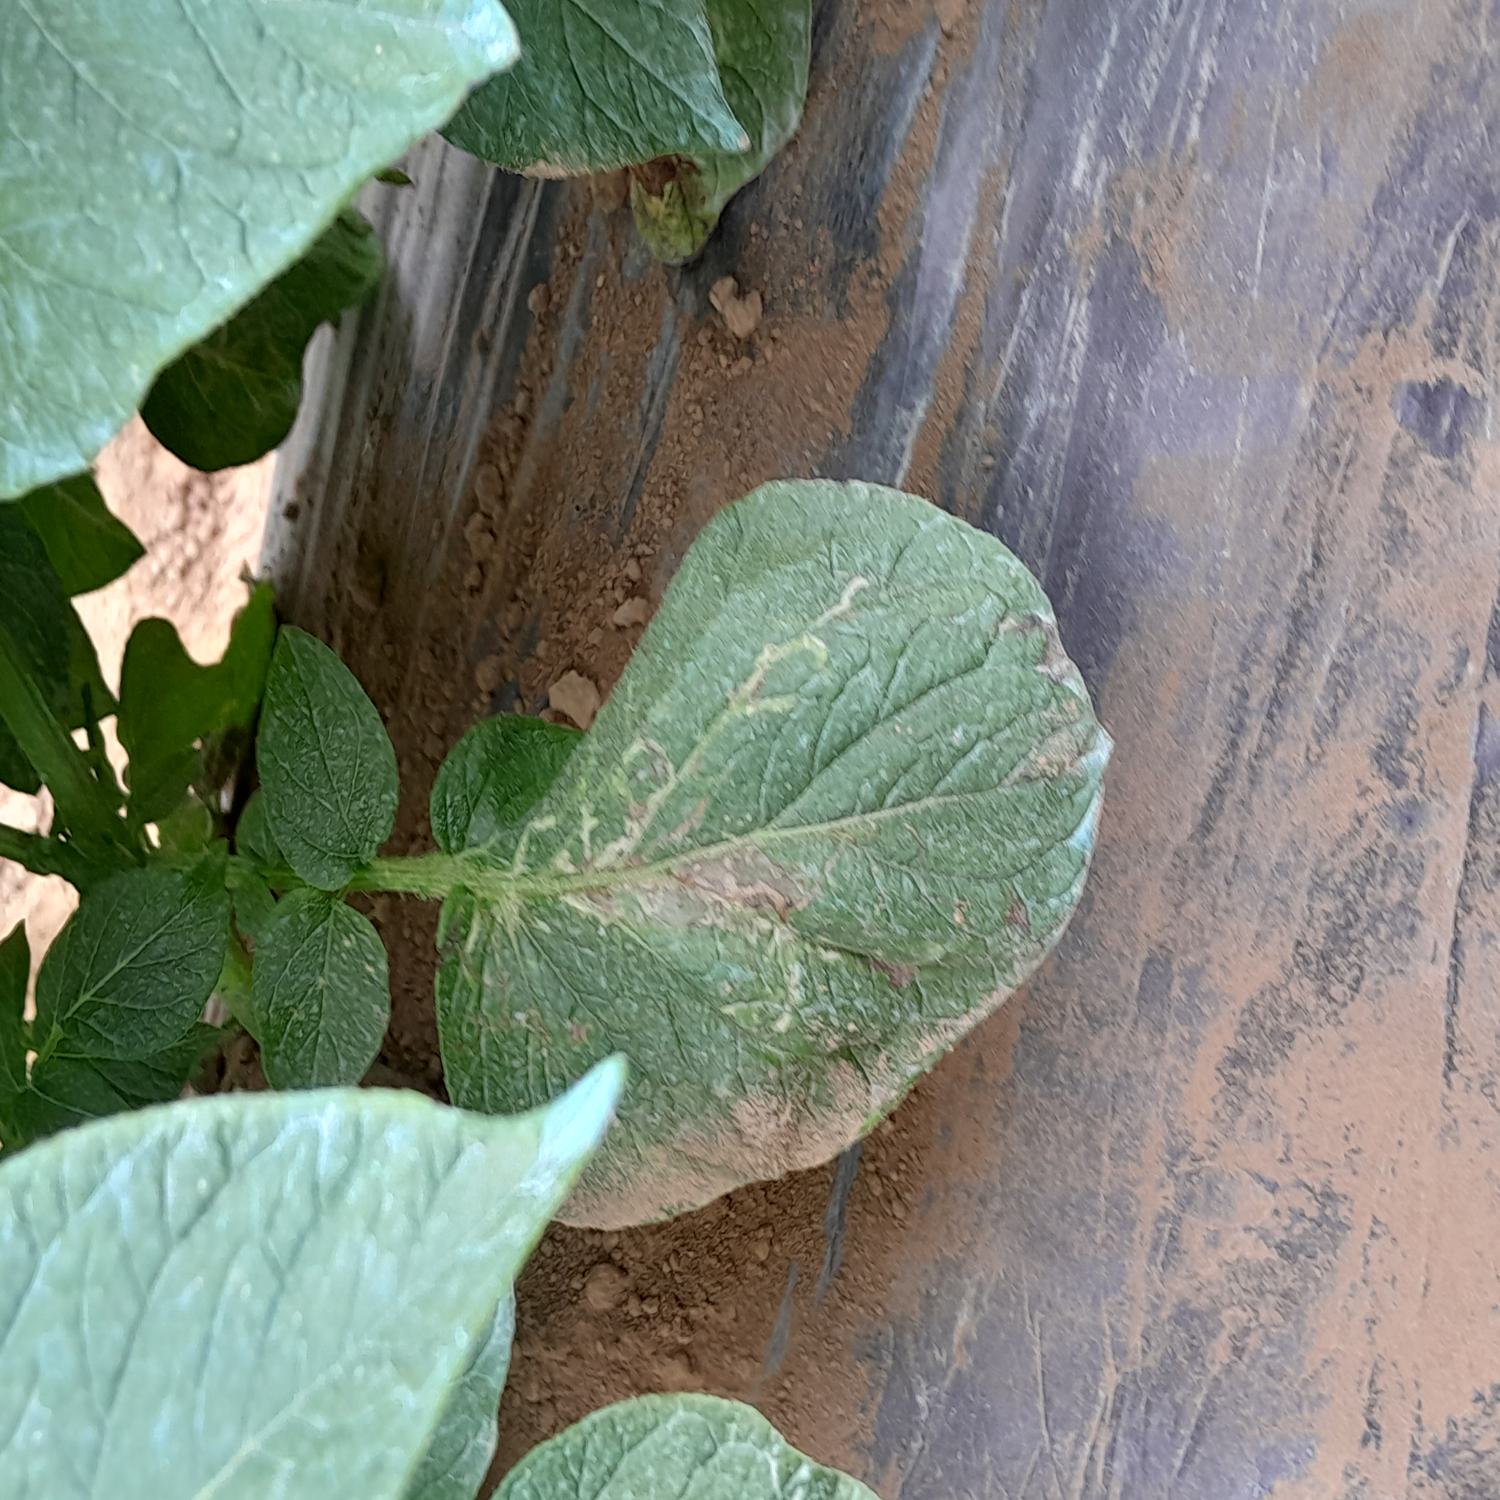
Label: Pest